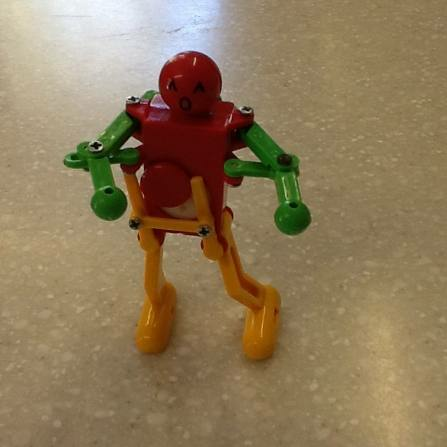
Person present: No